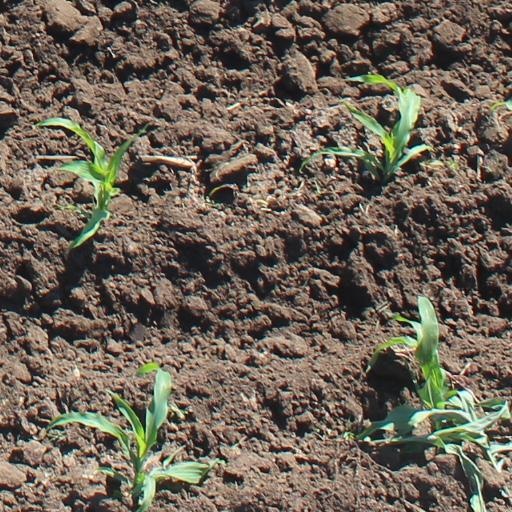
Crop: maize; corn